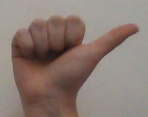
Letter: dhad